Seconds from Disaster

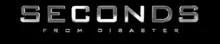
Title card used between 2011 and 2018

Seconds from Disaster is a US/UK-produced documentary television programme that investigates historically relevant man-made and natural disasters from the 20th and early 21st centuries. Each episode aims to explain a single incident by analyzing the causes and circumstances that ultimately affected the disaster. The program uses re-enactments, interviews, testimonies, and CGI to analyze the sequence of events second-by-second for the audience.